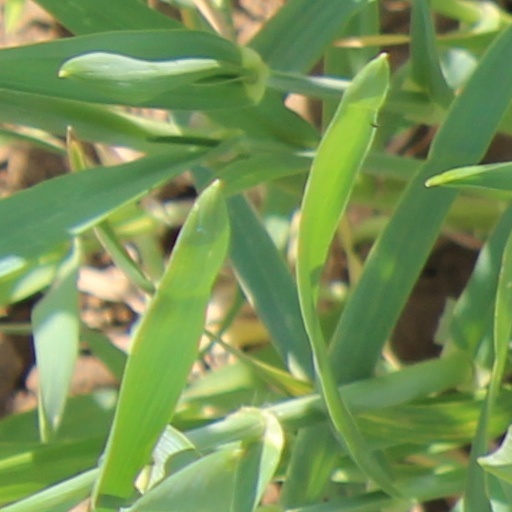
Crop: wheat